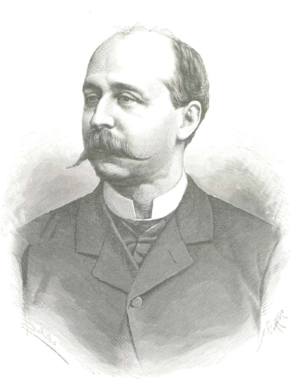
Le Parti Libéral était un parti politique espagnol créé en 1880 par Práxedes Mateo Sagasta et qui, avec le Parti conservateur d'Antonio Cánovas, constitua le fondement du système bipartiste qui caractérisait la période de la Restauration bourbonienne à la fin du XIXᵉ siècle et au début du XXᵉ.